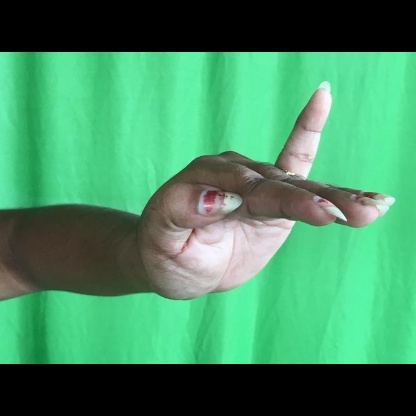
Mudra: Hamsapaksha